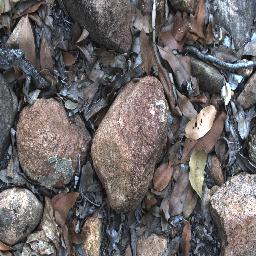
Label: negative